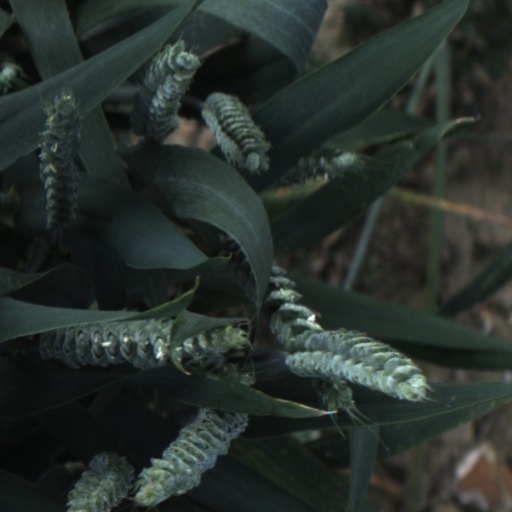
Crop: wheat